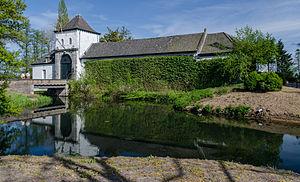
Le Château Daelenbroeck est un château à Herkenbosch, situé aux numéros 1-2 Kasteellaan.